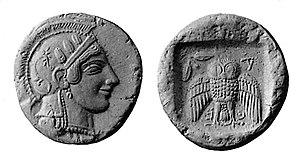
La Chevêche d'Athéna, ou Chouette chevêche, est une espèce d'oiseaux de la famille des strigidés de petite taille à l'aspect trapu. C'est le plus diurne des strigidés, malgré son nom latin. Dans l'Antiquité grecque, elle était l'attribut d'Athéna, déesse de la Sagesse.
Athéna ou Athéné est une déesse de la mythologie grecque, identifiée à Minerve chez les Romains. Elle est également appelée « Pallas Athéna », déesse de la sagesse, de la stratégie militaire, des artisans, des artistes et des maîtres d'école.